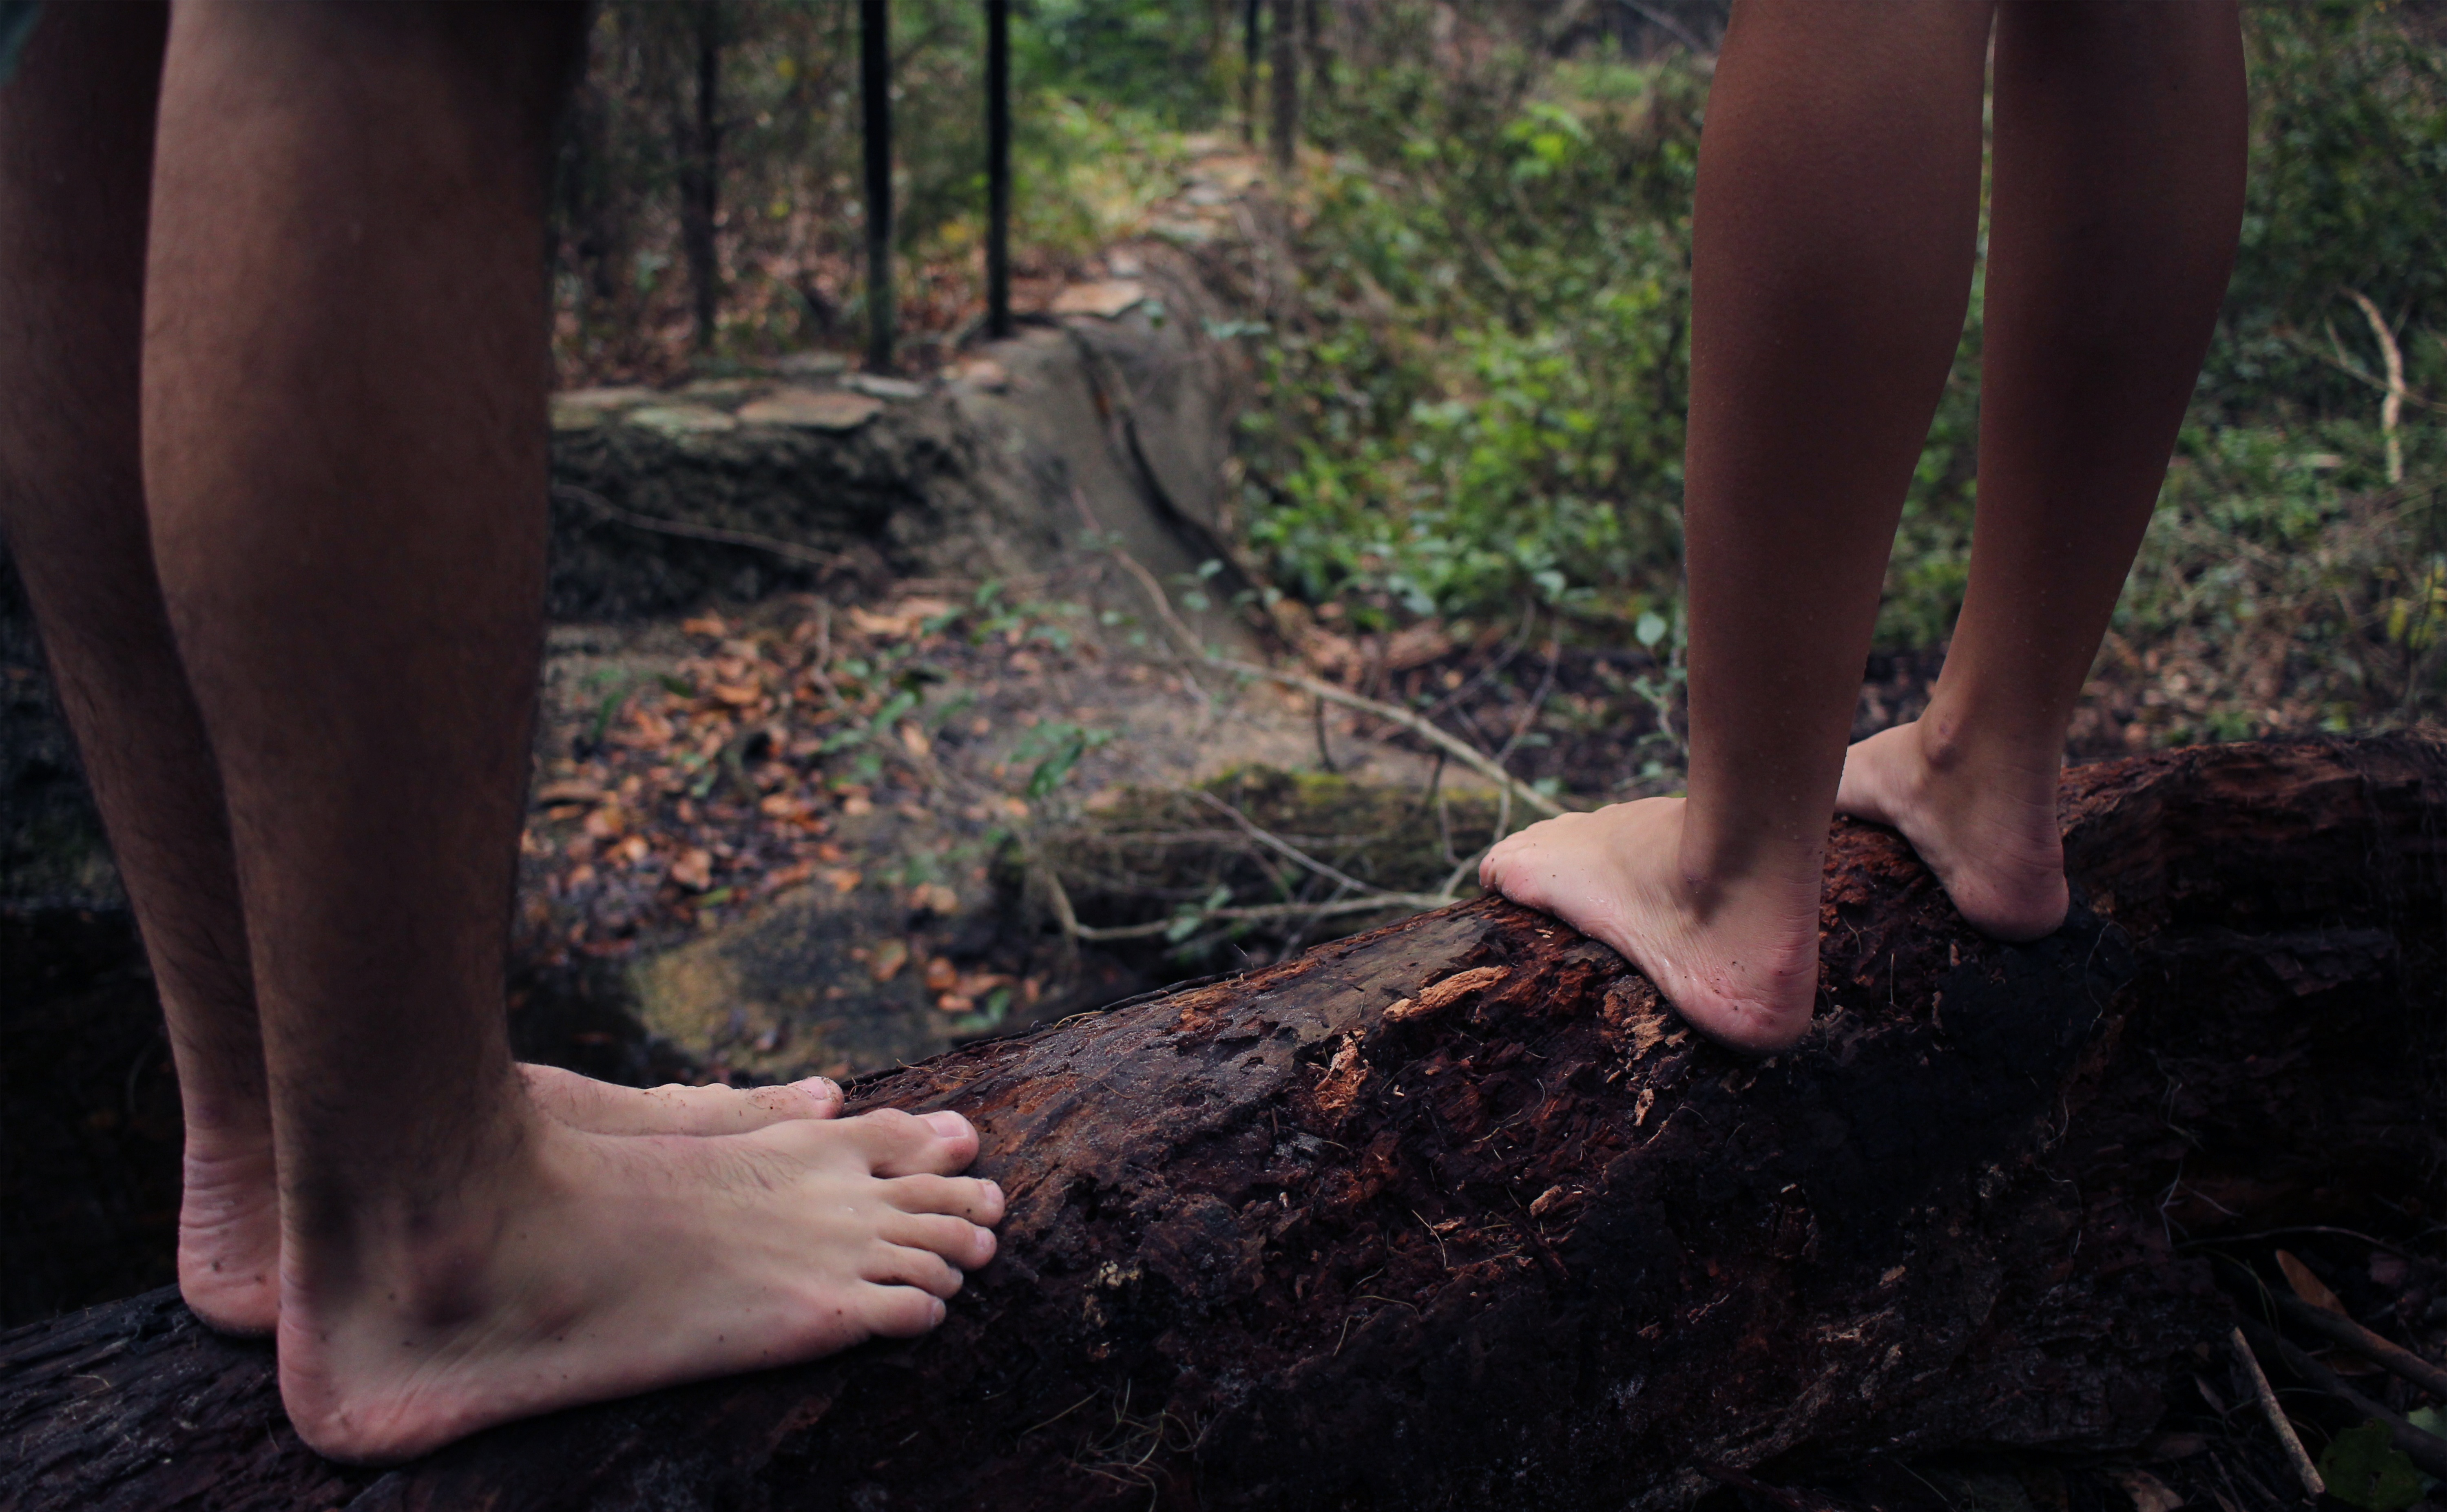
hand, forest, grass, girl, leg, model, foot, soil, human body, barefoot, footwear, beauty, sense, human positions